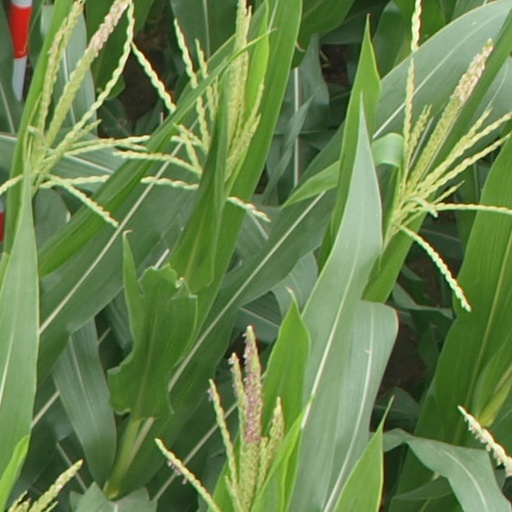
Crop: maize; corn